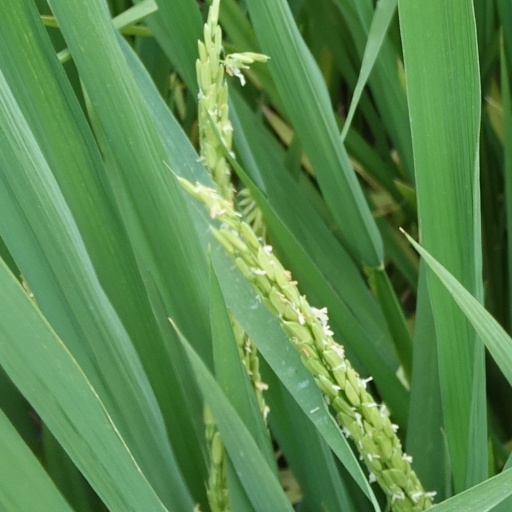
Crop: rice